Marshal Guard

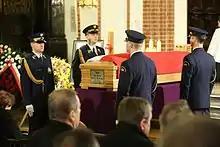
Members of the guard at St. John's Archcathedral in Warsaw during the funeral of Zbigniew Romaszewski.

The Guard was during the era of the monarchy under the authority of the Grand Marshal of the Crown and when the Sejm met in Lithuania, of